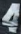
Number: 4